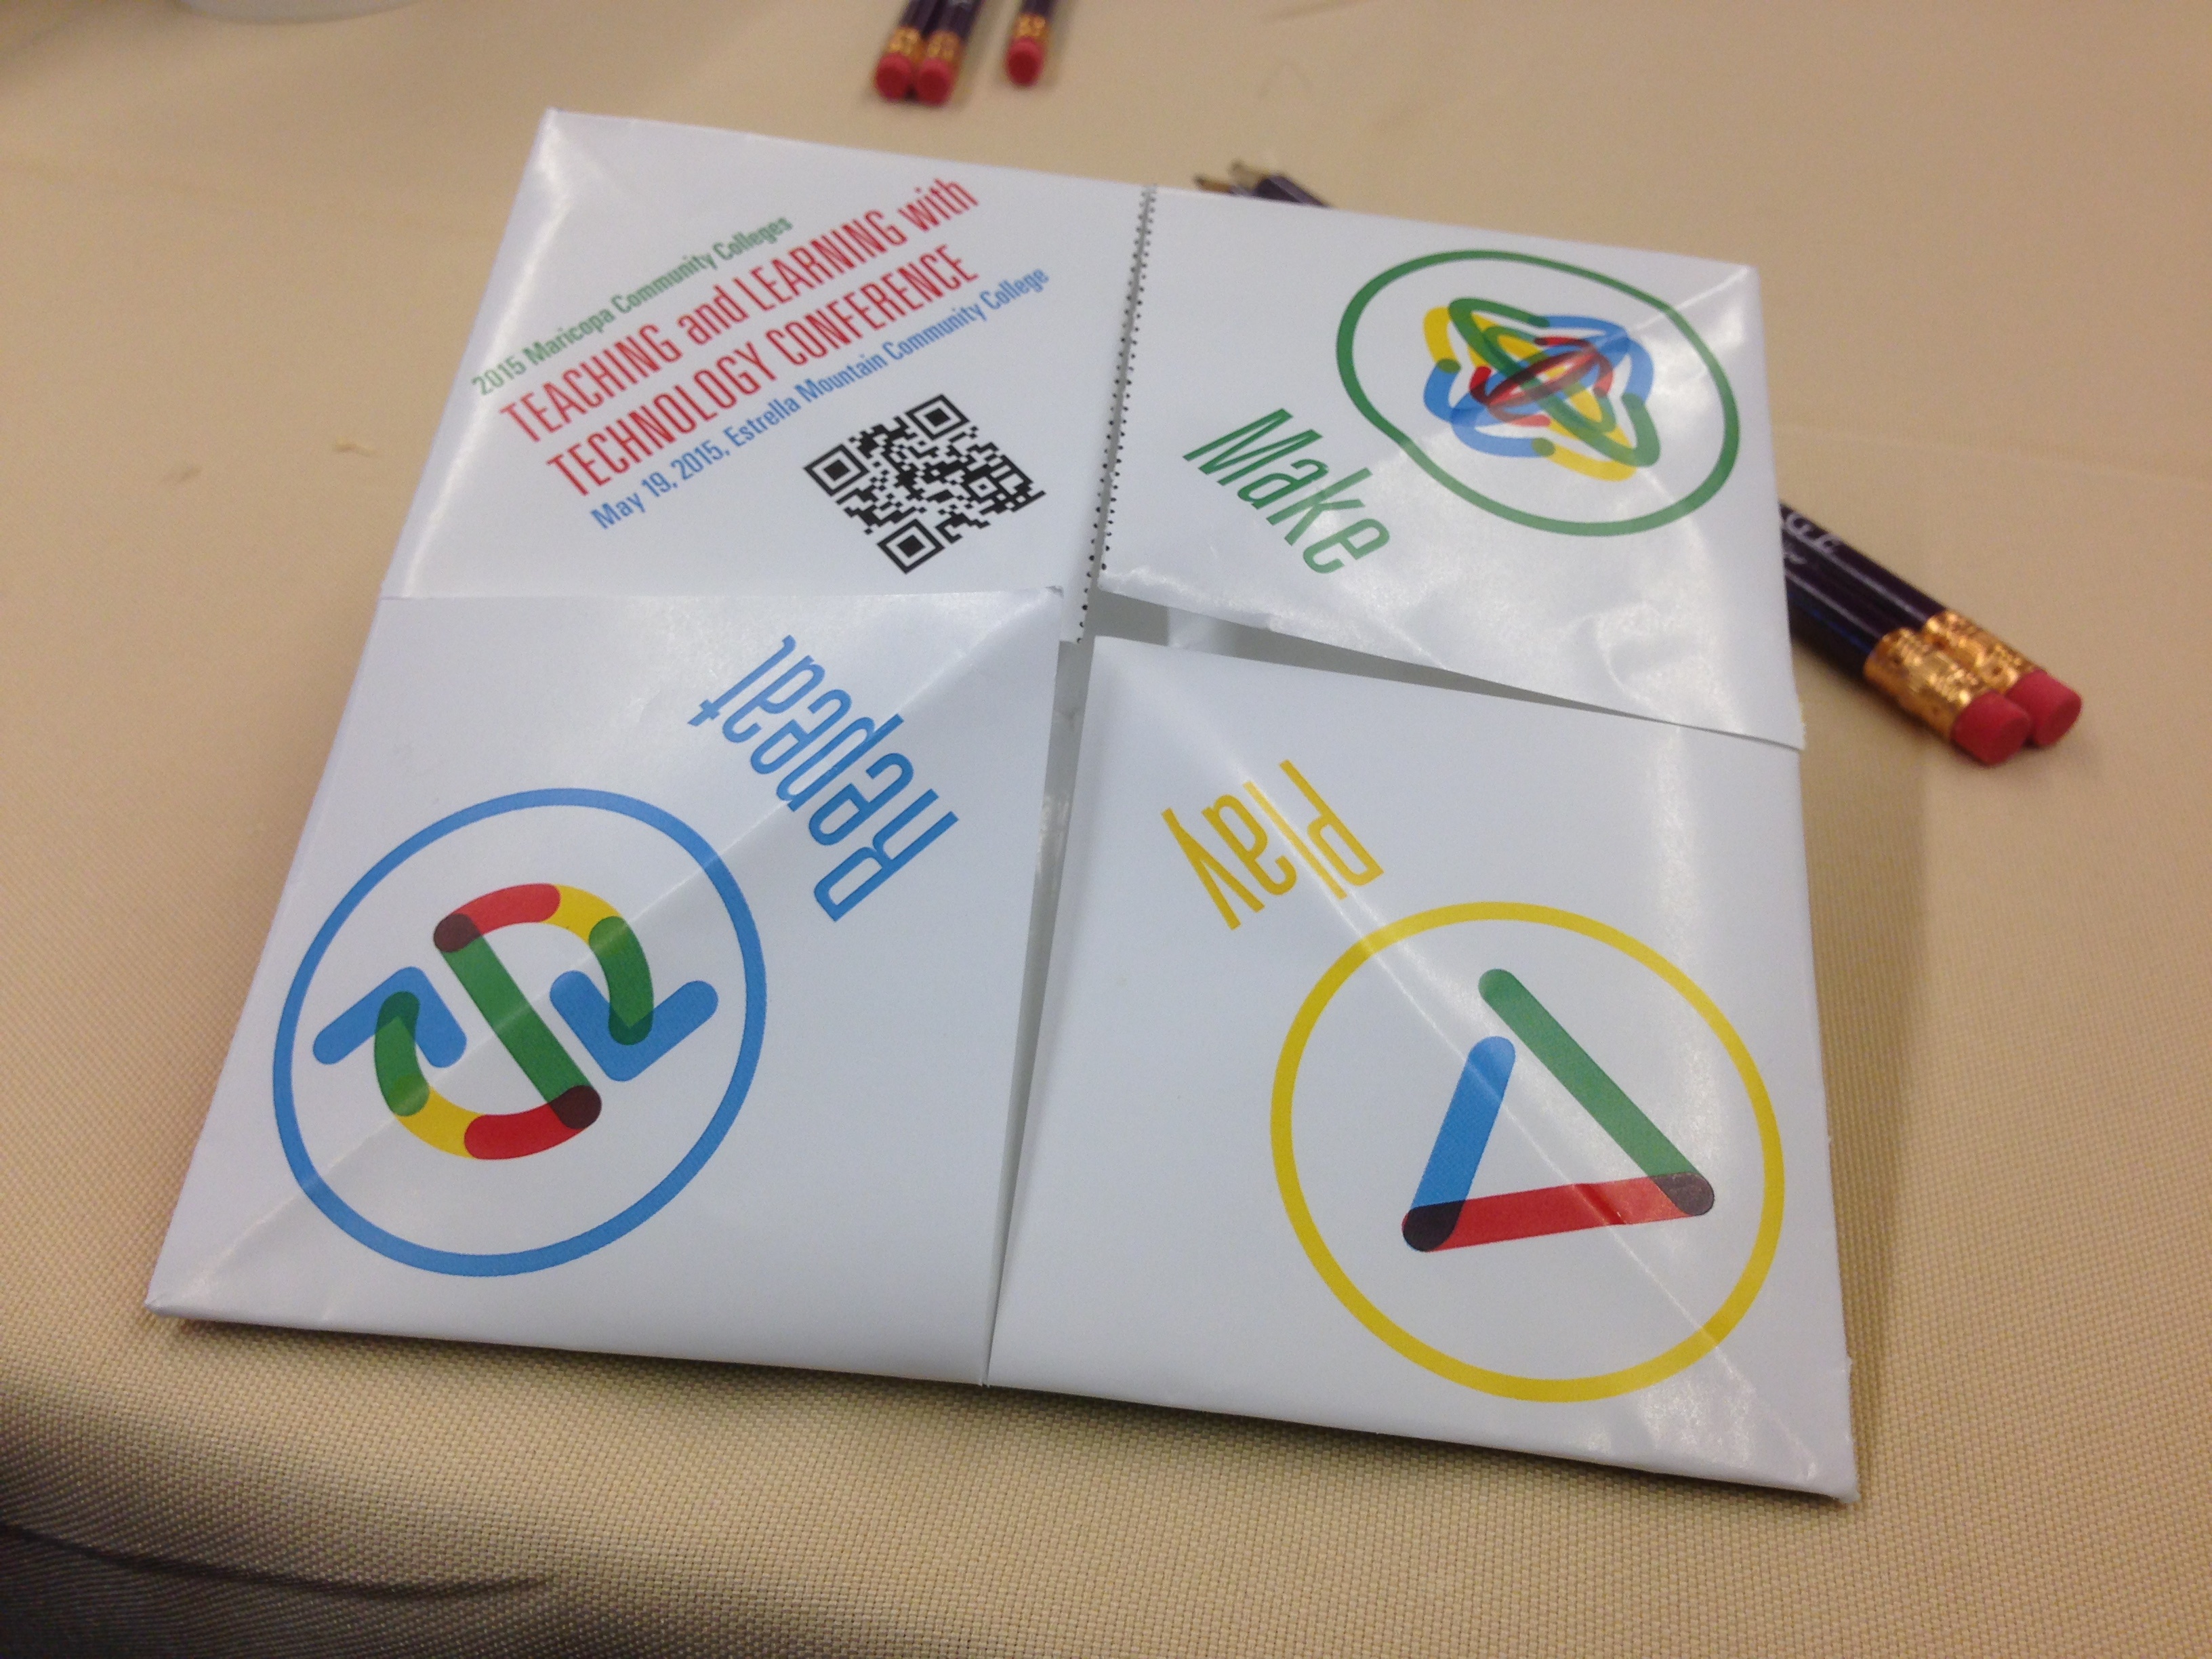
label, brand, mtech15